Coatbridge

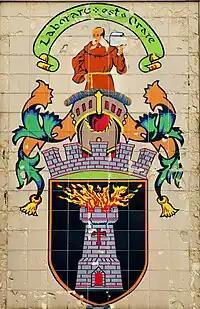
The coat of arms of Coatbridge

Coatbridge was given burgh status in 1885, and was granted a coat of arms by the Lord Lyon in 1892. The arms have a black field and on it a flaming tower to represent a blast furnace and Coatbridge's industrial tradition. The crest is a monk holding a stone in his left hand. The stone relates to the old parish of Monklands and the legend of the "aul' kirk stane". The legend of the "aul' kirk stane" is that a pilgrim undertaking a penance from Glasgow carried a stone in the direction of Monklands. When he could carry the stone no further (or in another version of the legend, when an angel spoke to him) he laid the stone down. It was where the stone came to rest that he was to build a church. The church is the present-day Old Monkland Kirk, at which the alleged stone can still be seen.